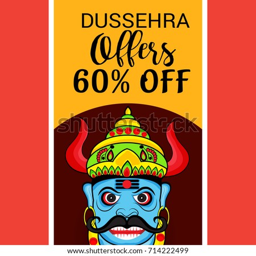
vector illustration of a banner for holiday .